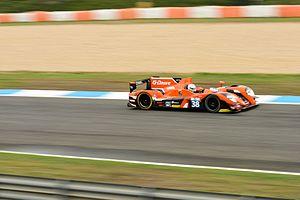
L'European Le Mans Series 2016 est la treizième saison de ce championnat et se déroule du 13 avril au 29 octobre 2016 sur un total de six manches.